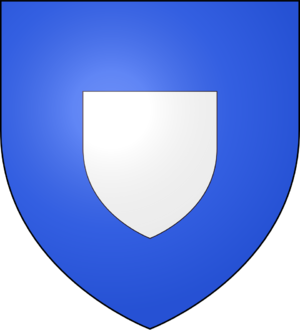
L'Armorial des communes de la Somme recense les armoiries des communes du département de la Somme. Pour certaines communes les armoiries remontent au Moyen Âge, pour d'autres à l'époque moderne, pour quelques-unes au XIXᵉ siècle. Un certain nombre de communes se sont dotées d'armoiries dans la seconde moitié du XXᵉ siècle voire au XXIᵉ siècle.
Ramburelles est une commune française située dans le département de la Somme, en région Hauts-de-France.
L'Armorial des familles de Picardie recense les armoiries des familles nobles et bourgeoises de l'ancienne province et de l'ancienne région de Picardie, sous forme de figures et de blasonnements, ainsi que les devises des familles qui ont possédé des fiefs en Picardie. Certaines familles figurant dans cet armorial remontent au haut Moyen Âge, d'autres sont de noblesse beaucoup plus récente.